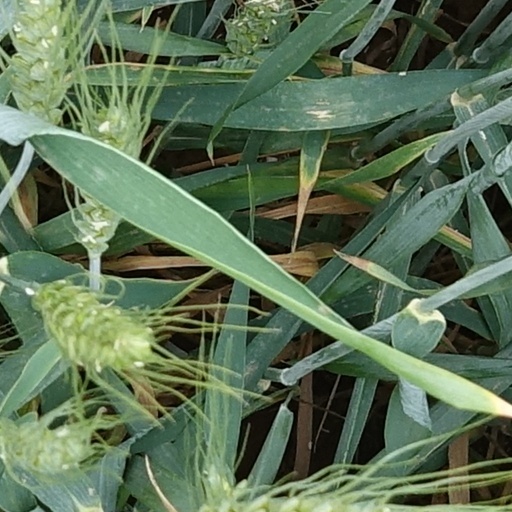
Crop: wheat